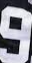
Number: 9